Imperial Estate

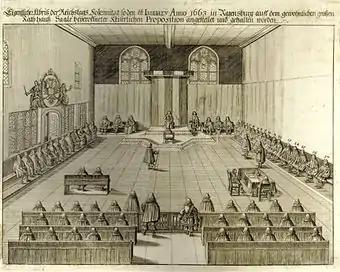
Seating order of the Perpetual Diet of Regensburg (1663 engraving)

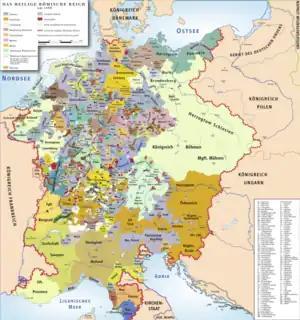
Map of the Holy Roman Empire in 1400

An Imperial Estate (plural: ') was an entity or an individual of the Holy Roman Empire with representation and the right to vote in the Imperial Diet ('). Rulers of these Estates were able to exercise significant rights and privileges and were "immediate", meaning the only authority above them was that of the Holy Roman Emperor. They were thus able to rule their territories with a considerable degree of autonomy.